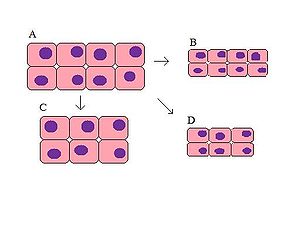
Atrofi
A: Normale celler, B: Celler der er atrofieret til mindre celler, C: Celler atrofieret til færre celler, D: Atrofi hvor der både er færre og mindre celler. (Hæmatoxylin-eosin farvning)
Atrofi er et lægeligt udtryk som betegner svind af væv, legeme eller organ. Årsagen til denne tilstand kan være normal fysiologisk udvikling, mangelfuld ernæringstilstand, nedsat brug eller alderdom.